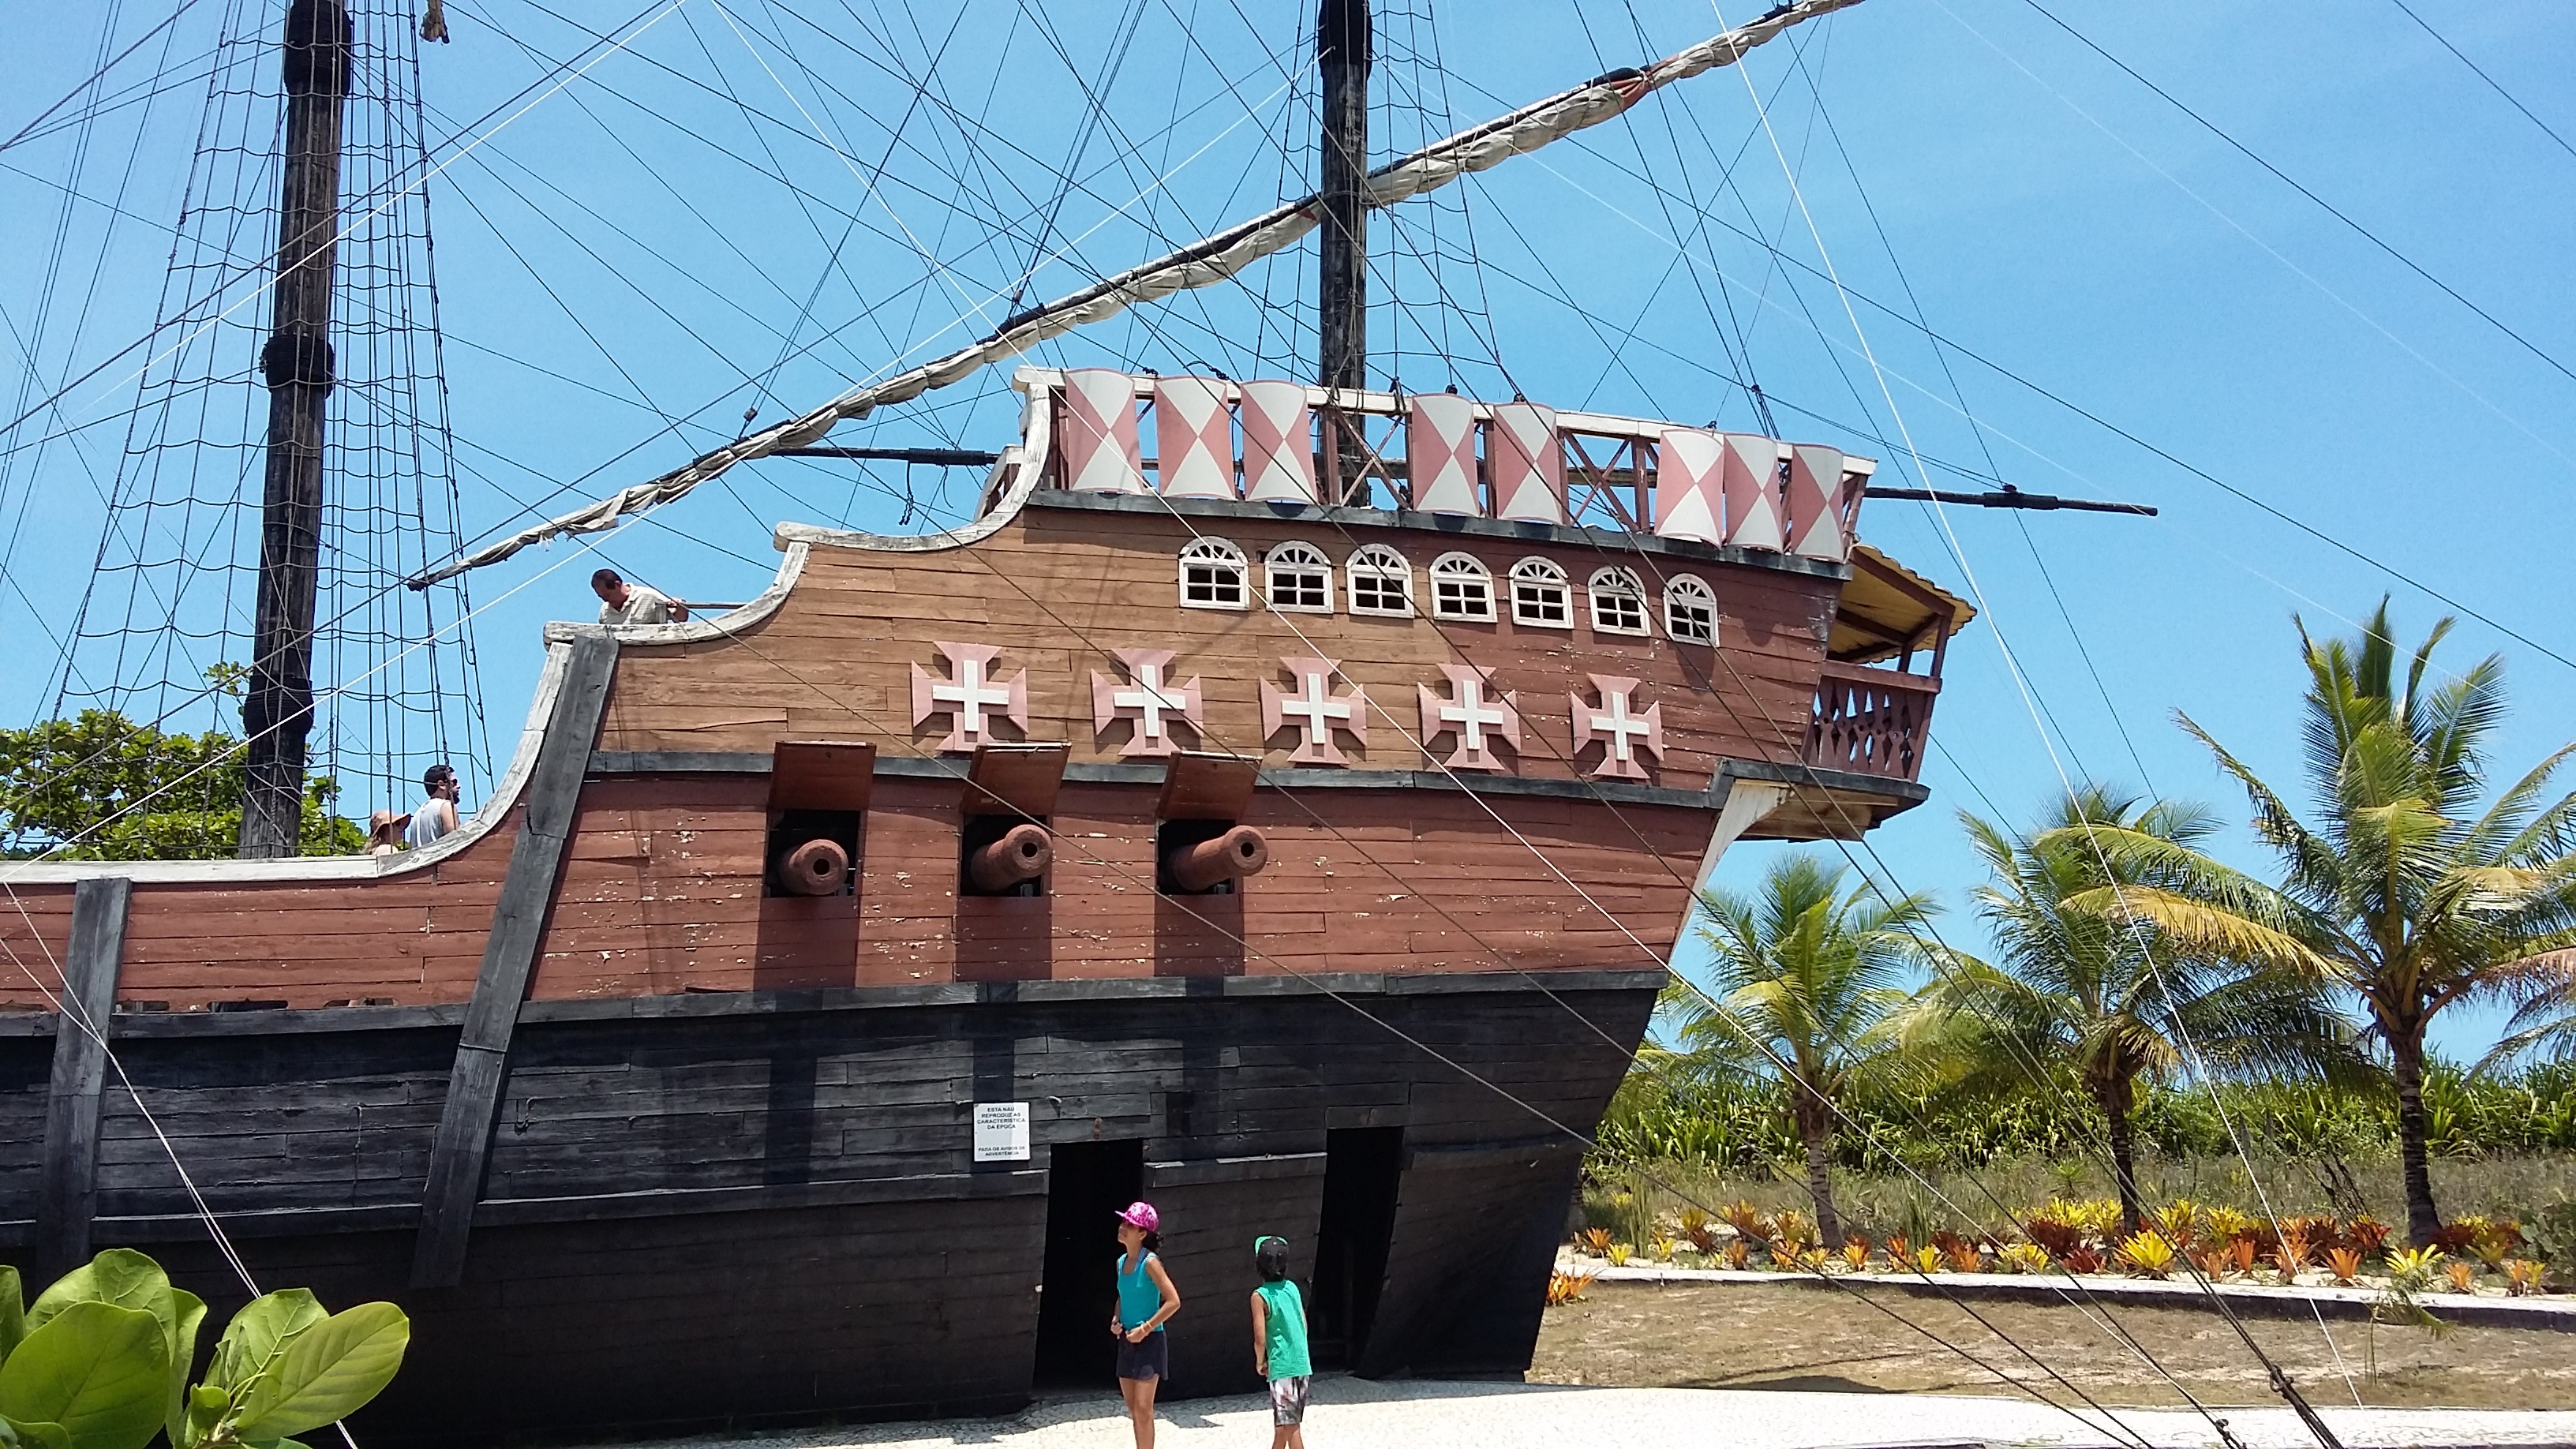
town, travel, vehicle, cottage, tourism, bahia, caravela, safe harbor